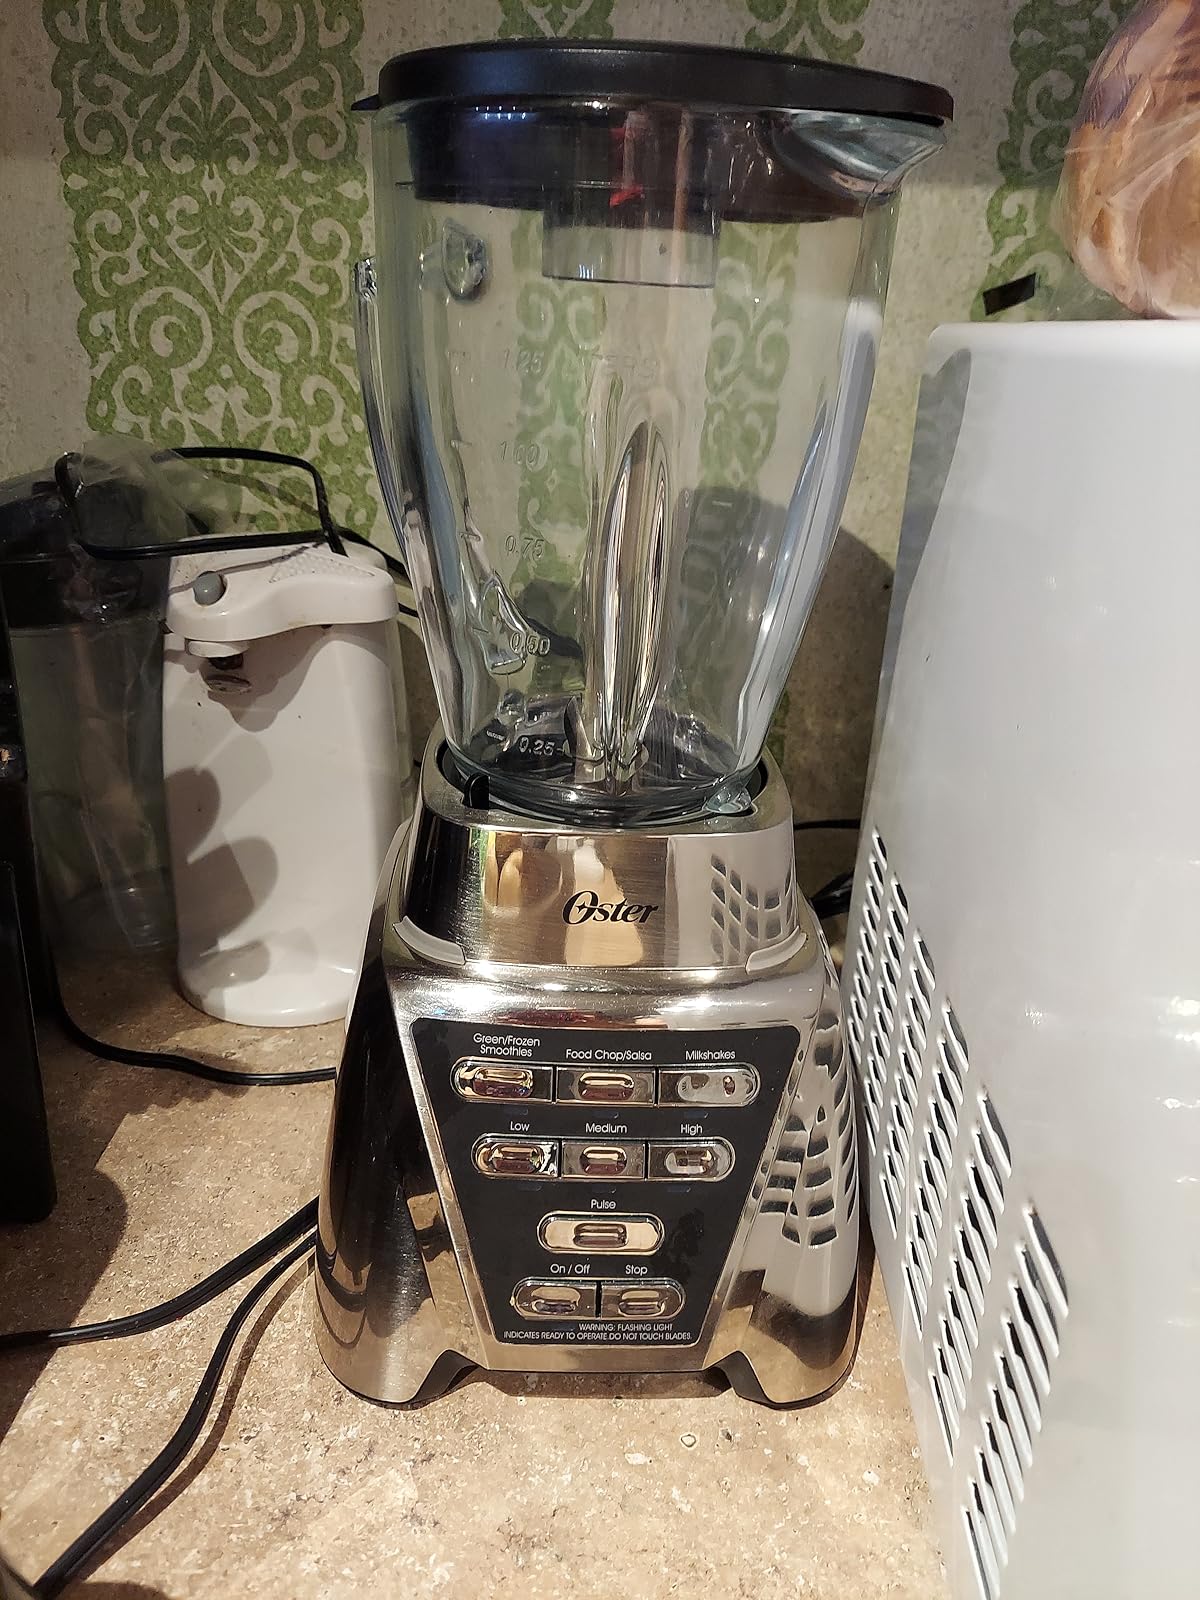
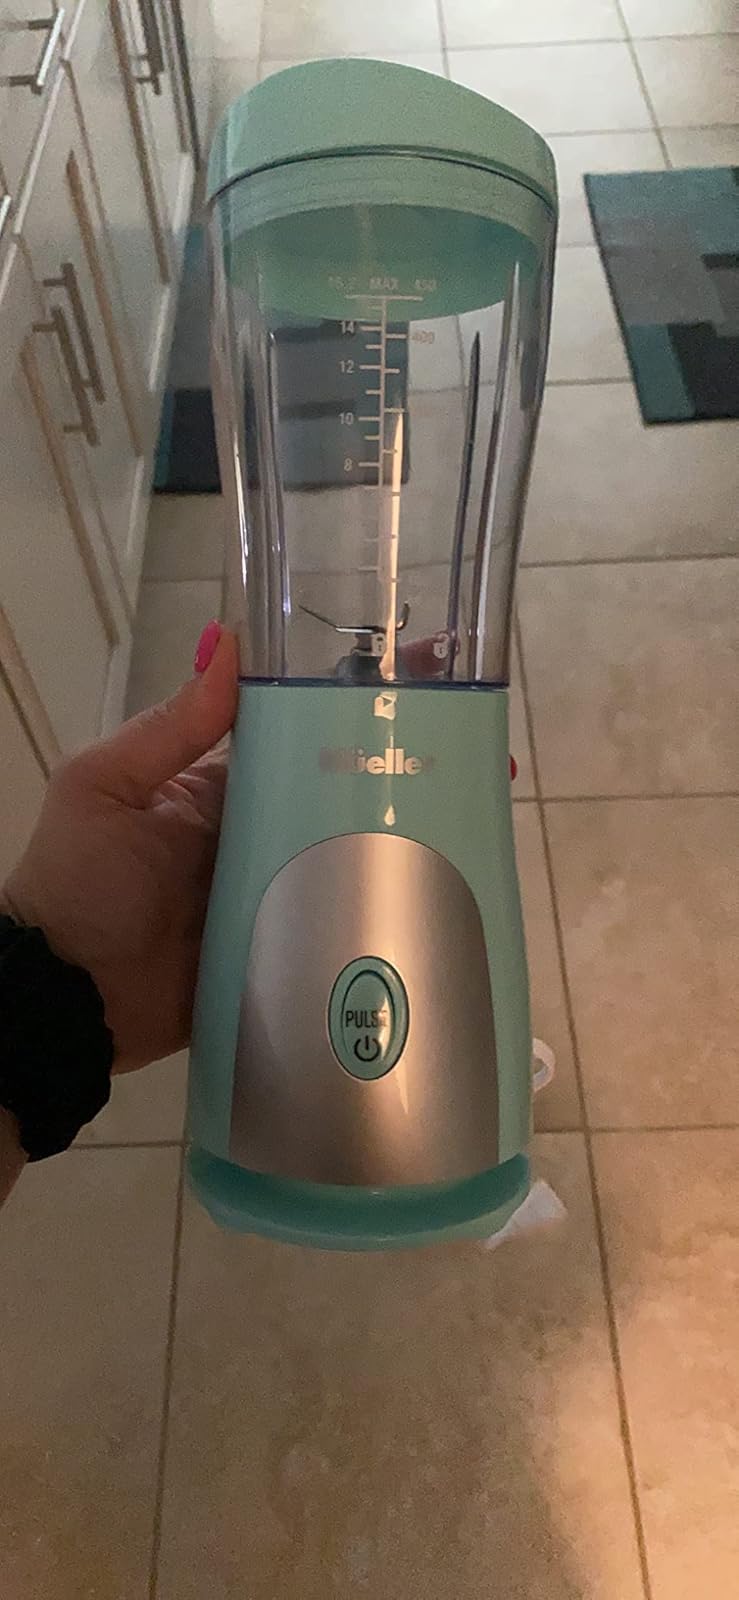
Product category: items_blender
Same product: no